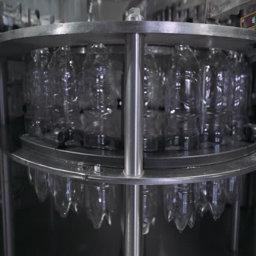
production line of drinking mineral water and carbonated drinks , plastic bottles moving along a conveyor